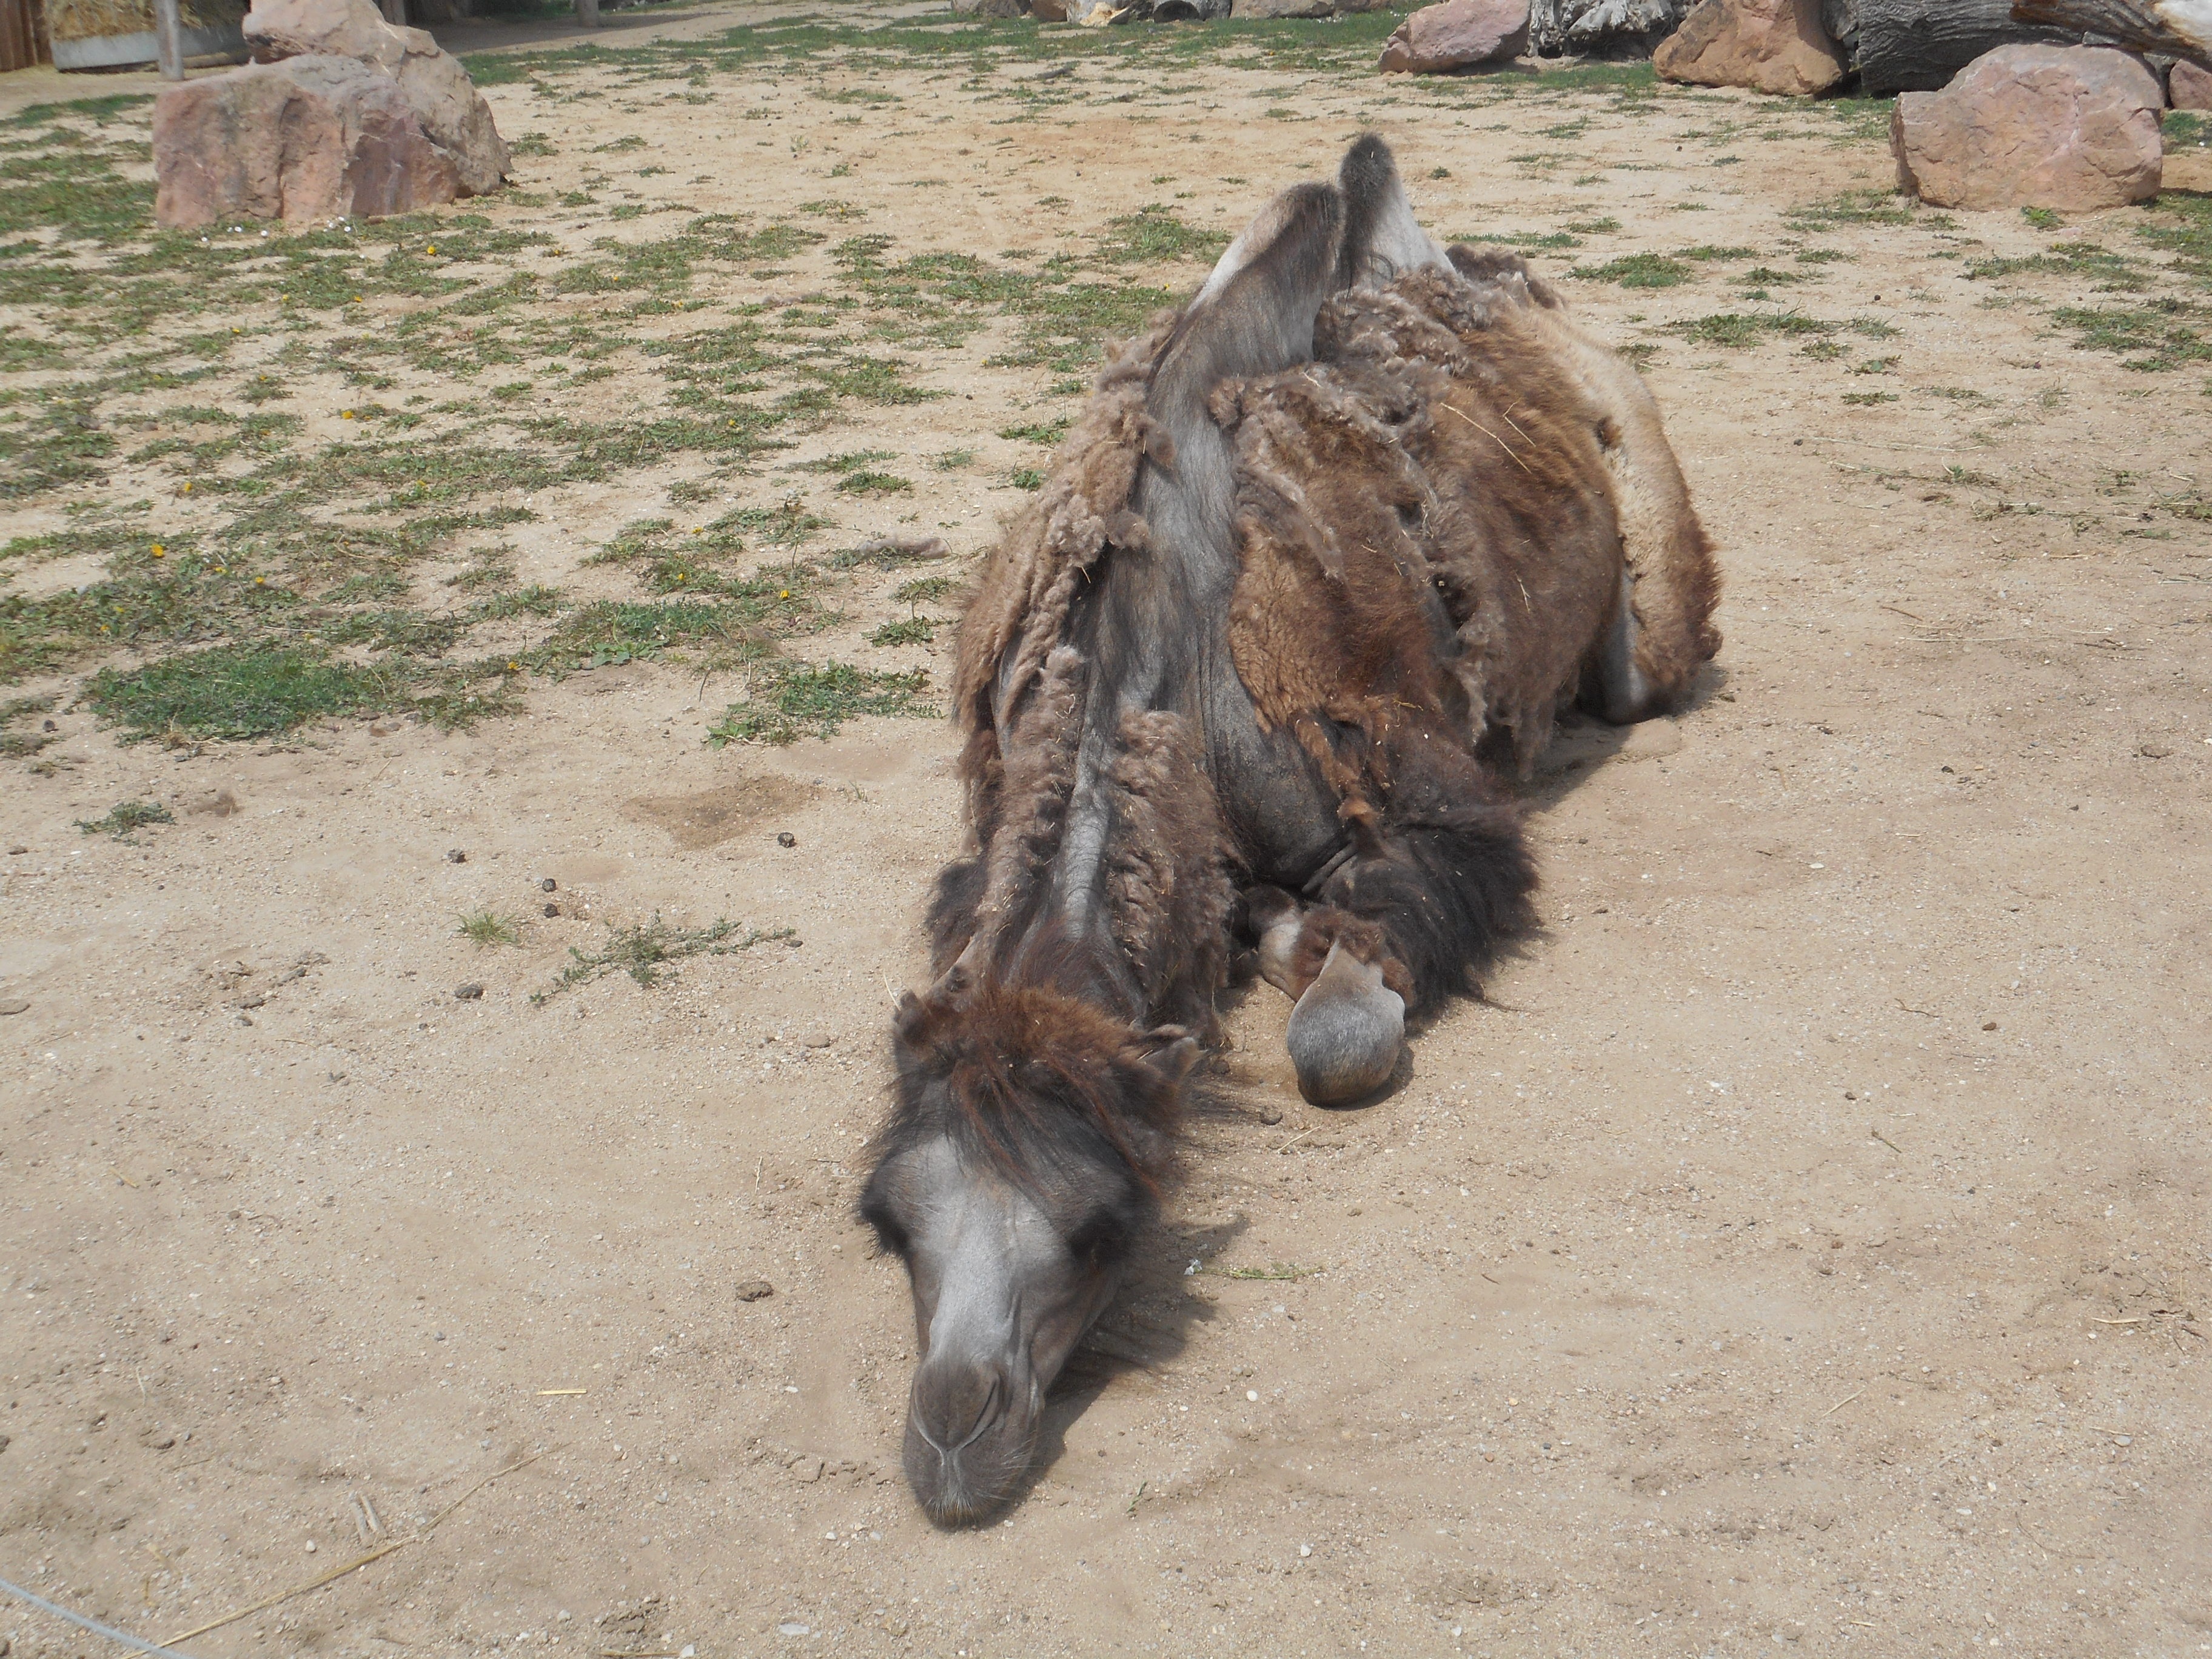
sand, desert, animal, deer, zoo, camel, mammal, vertebrate, pack animal, desert animal, camel like mammal, horse like mammal